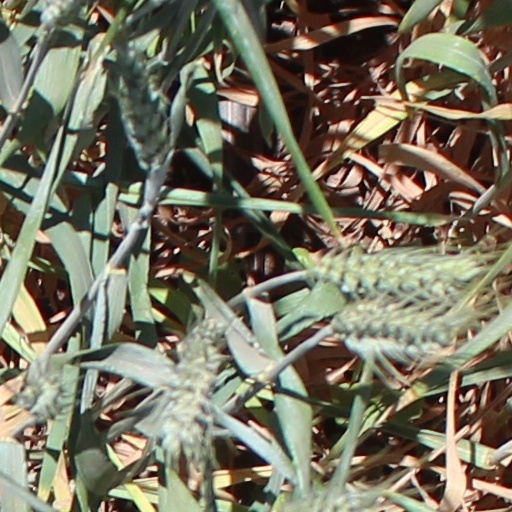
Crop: wheat